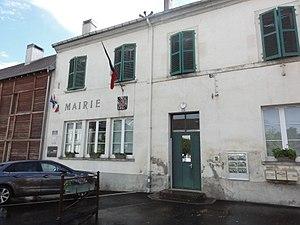
Niderviller (Moselle) mairie
Niderviller est une commune française située dans le département de la Moselle, en région Grand Est. Elle est notamment célèbre pour sa faïencerie.